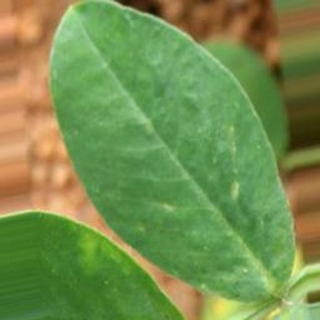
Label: healthy_groundnut